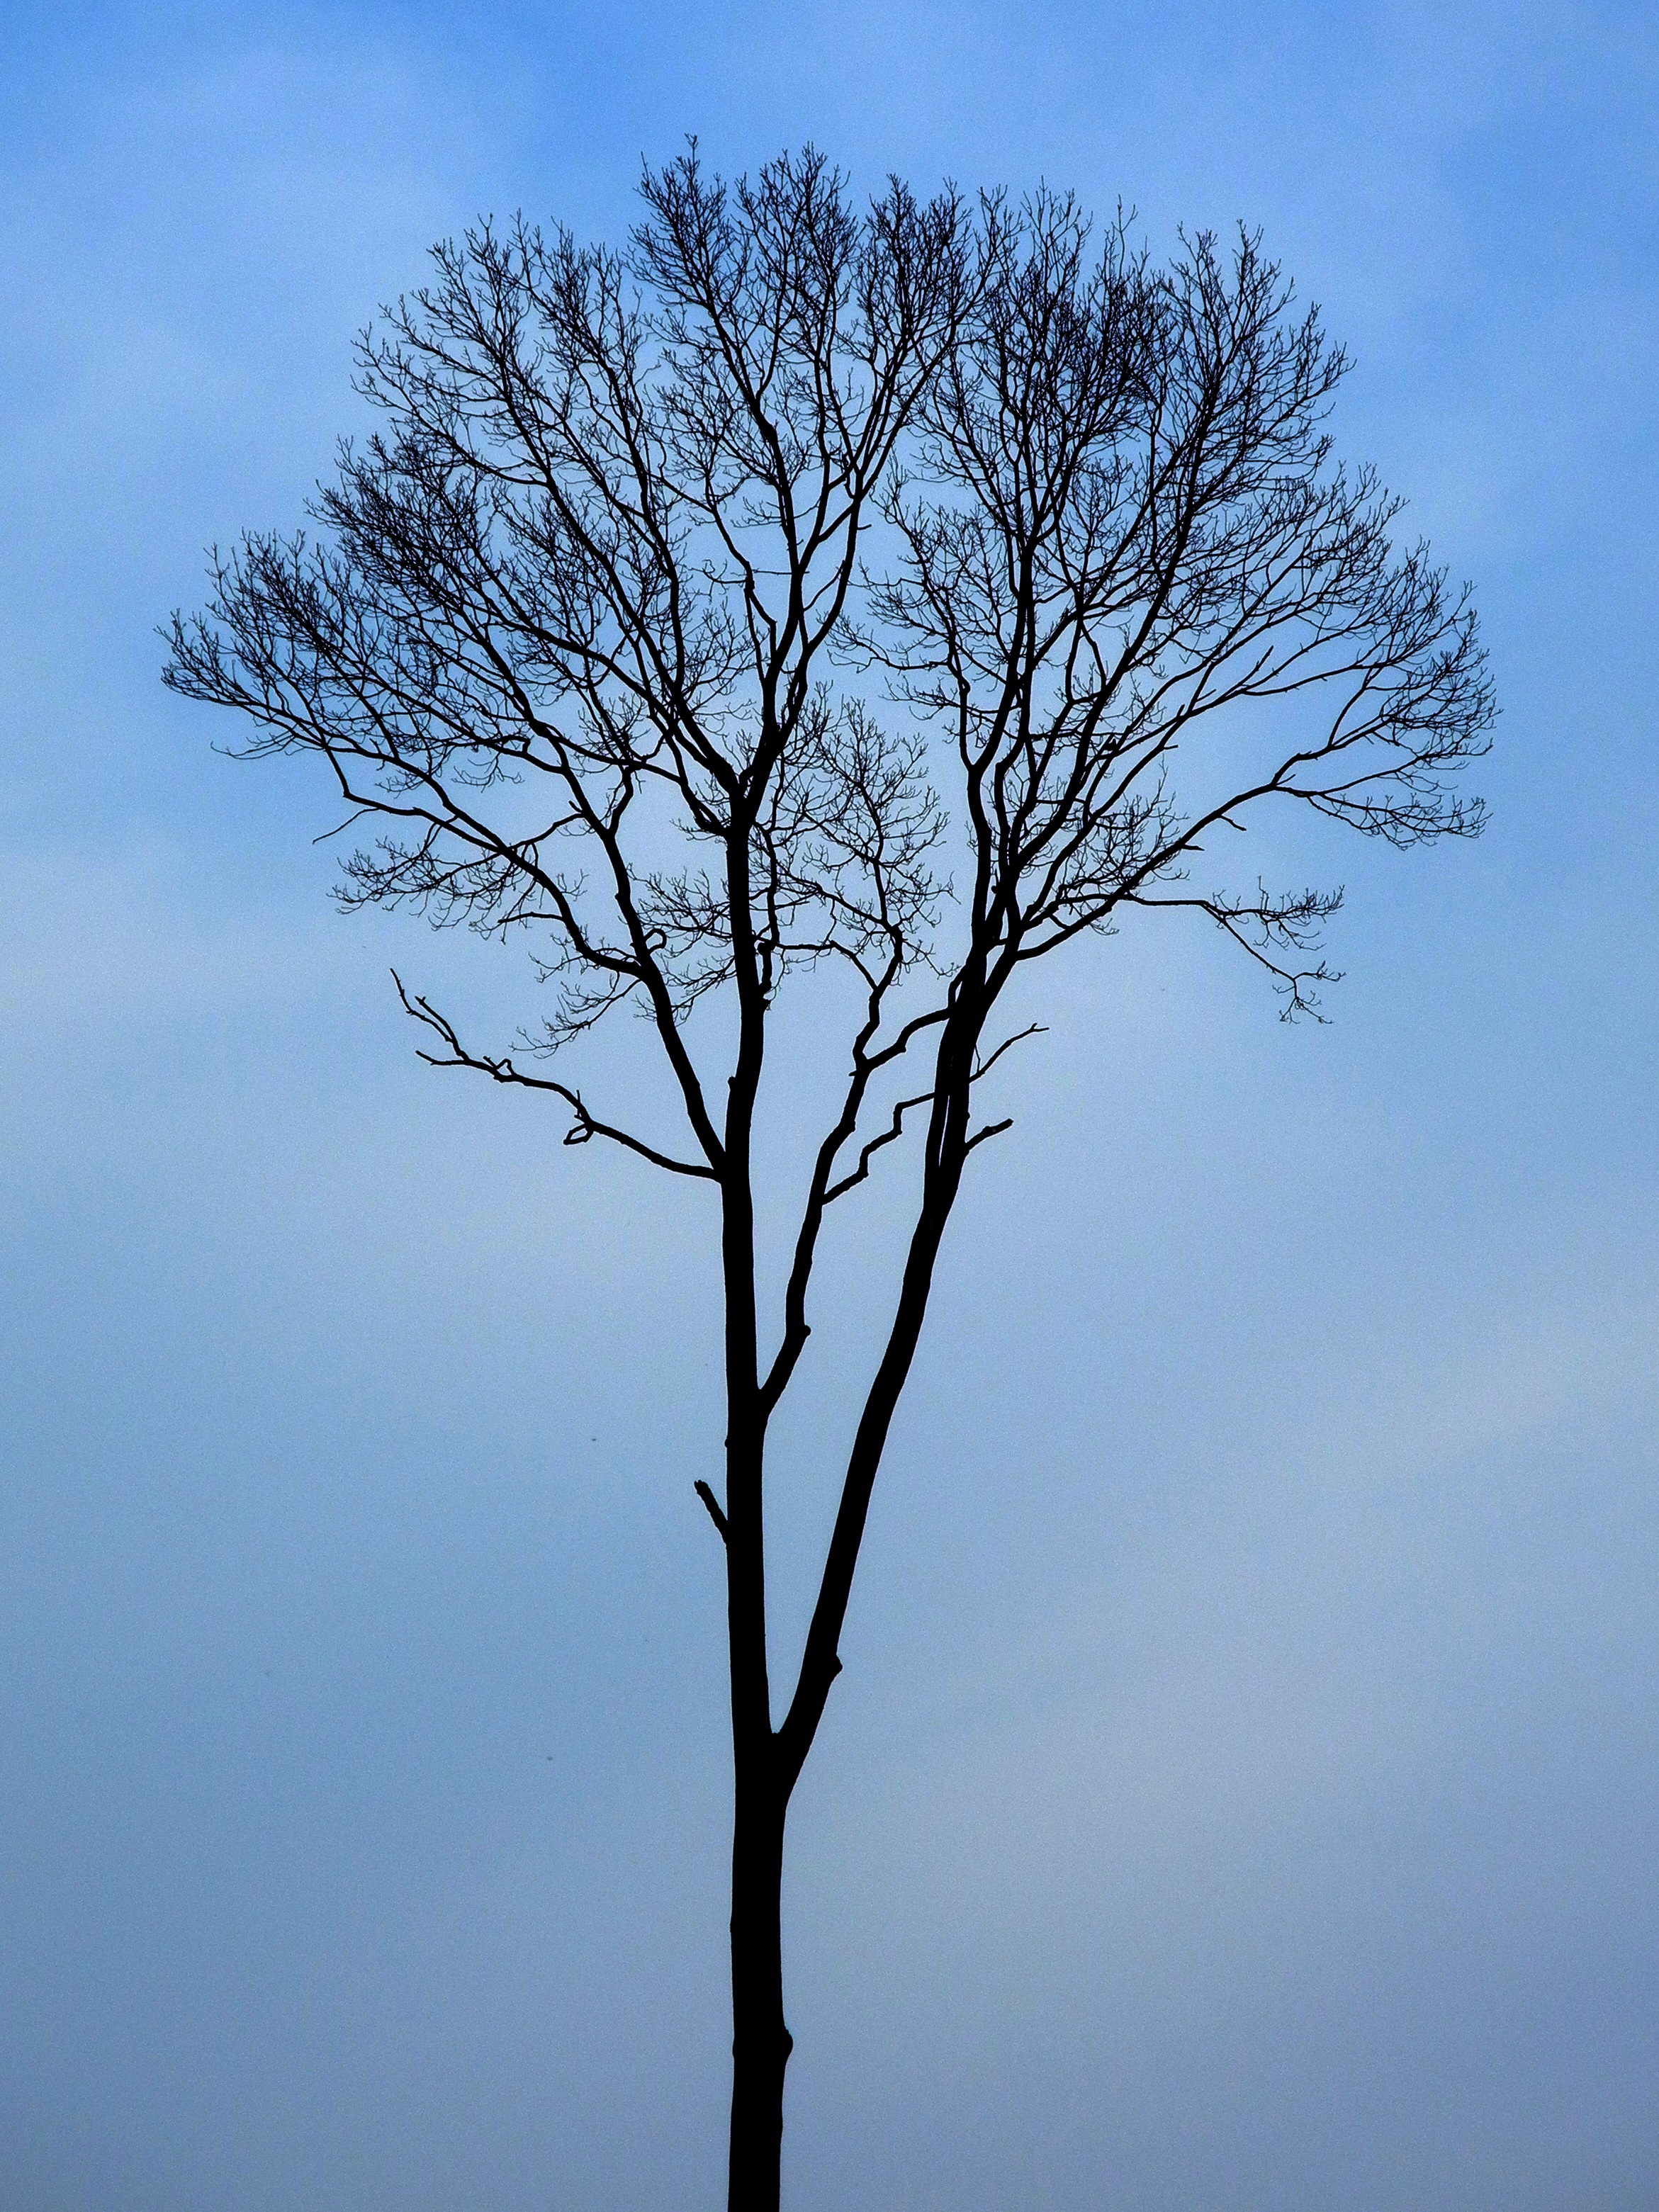
tree, nature, branch, silhouette, cloud, plant, sky, sunset, sunlight, leaf, flower, solitude, evening, twig, atmospheric phenomenon, plant stem, woody plant